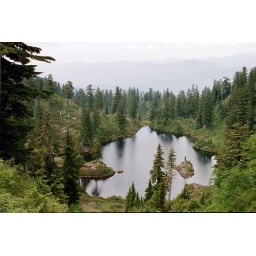
Small lake in the cascades, off the mountain loop highway